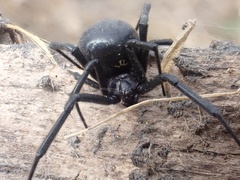
Species: Lactrodectus_hesperus